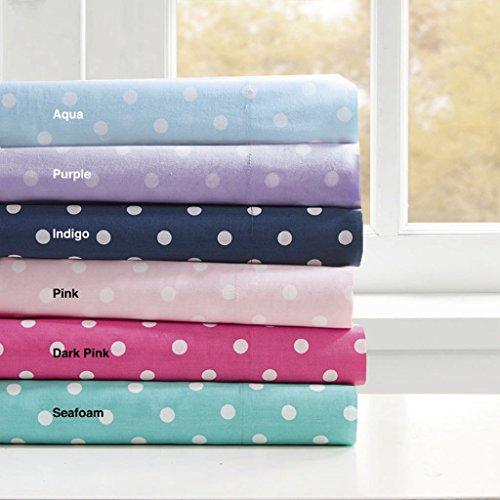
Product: Mi Zone Polka Dot Printed 100% Cotton Percale Ultra Soft 3 Piece Sheet Set for Girls Bedding, Twin Size, Purple
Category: Home & Kitchen | Bedding | Kids' Bedding | Sheets & Pillowcases
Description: PACKAGE INCLUDES AND MEASUREMENT - 1 Flat Sheet: 66W inches x96L inches, 1 Standard Pillowcase: 21W inches x 31L inches , 1 Fitted Sheet: 39W inches x75L inches+12 inches depth.
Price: $25.74
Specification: ASIN:B01BWABJBK|ShippingWeight:2.85pounds(Viewshippingratesandpolicies)|DomesticShipping:ThisitemisavailableforshippingintheU.S.exceptforCaliforniaandtoselectcountriesoutsidetheU.S.|InternationalShipping:ThisitemcanbeshippedtoselectcountriesoutsideoftheU.S.LearnMore|DateFirstAvailable:February17,2016